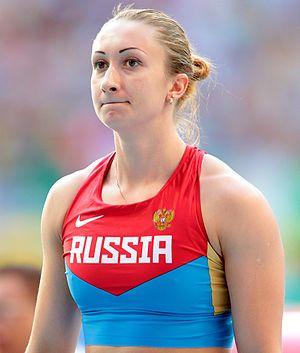
Anastasia Savchenko est une athlète russe, spécialiste du saut à la perche.